C. J. Walker (basketball)

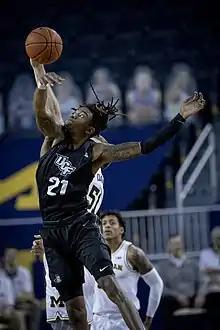
Walker with UCF in 2020

C. J. Walker (born March 29, 2001) is an American college basketball player for the ECU Pirates of the American Athletic Conference (AAC). He previously played for the UCF Knights and Oregon Ducks.